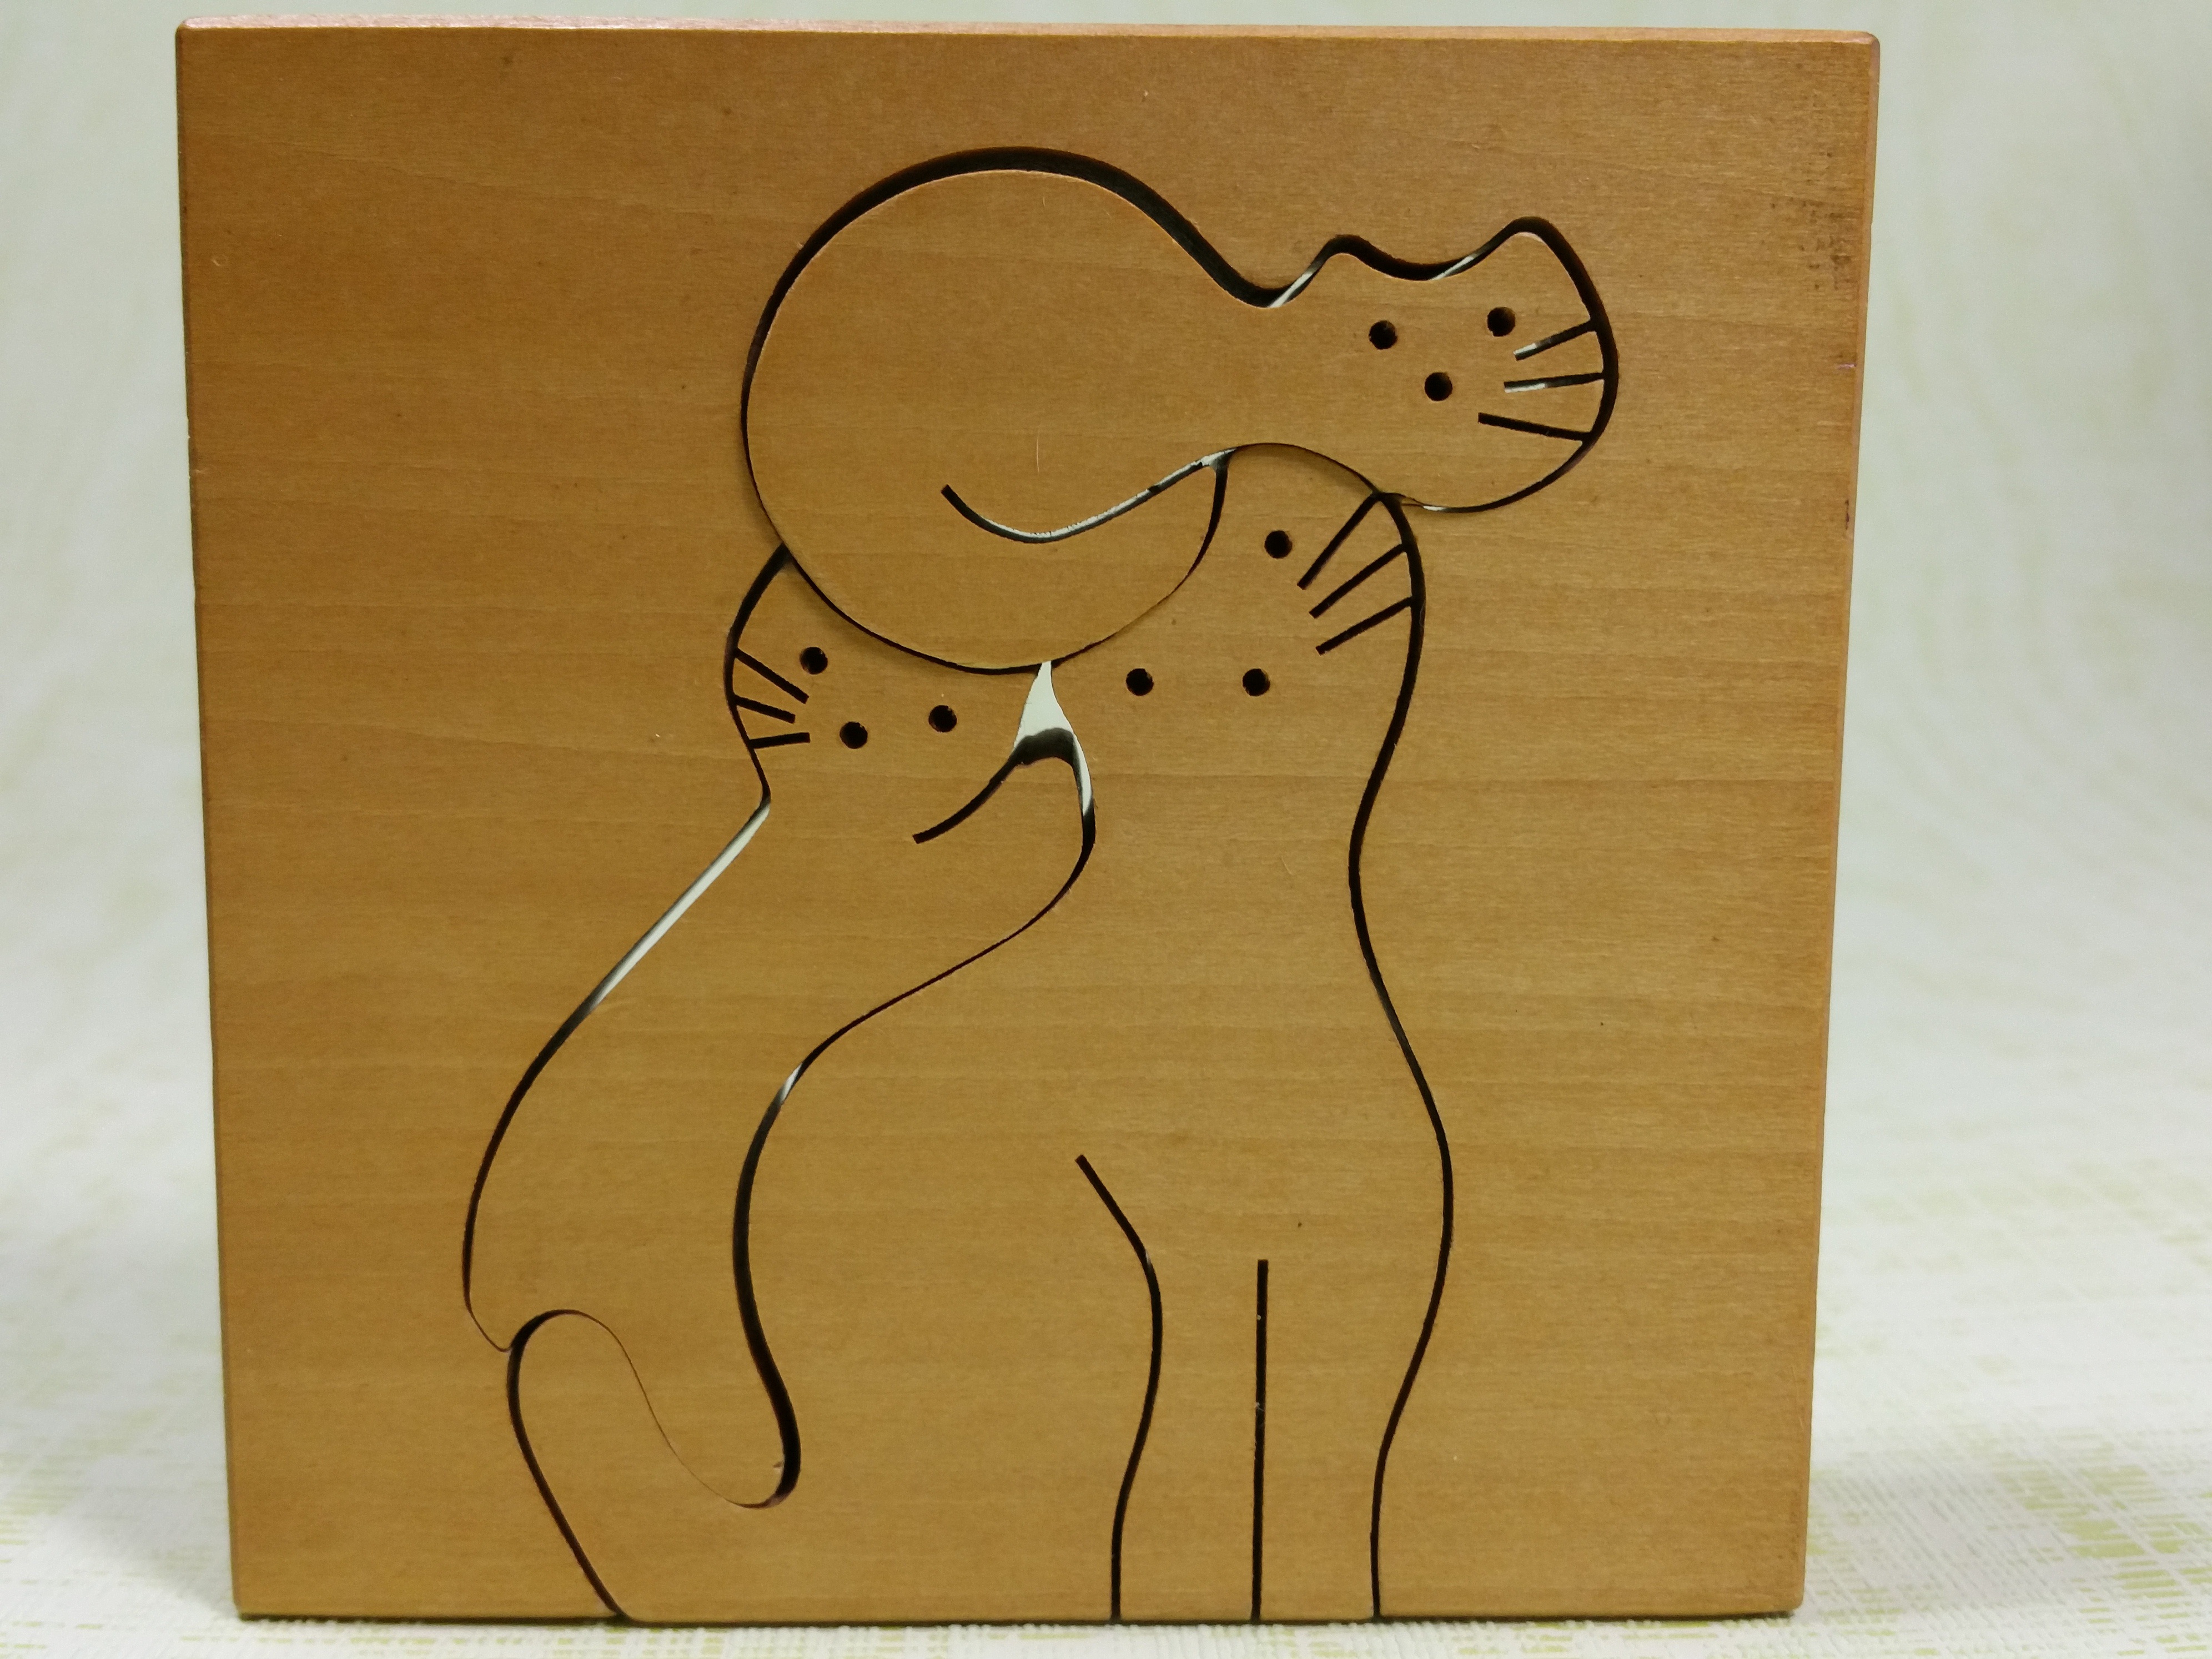
wood, cat, art, sketch, drawing, illustration, organ, calligraphy, carving, puzzle, wooden toys